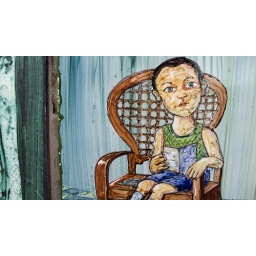
085 boy in chair tile